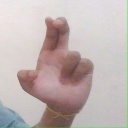
अक्षर: आ